Joseph Rizzo

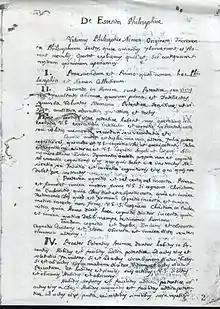
"De Essentia Philosophiæ" (1781/2) of Joseph Rizzo

Joseph Rizzo (18th century) was a minor Maltese philosopher and theologian who probably specialised in logic.